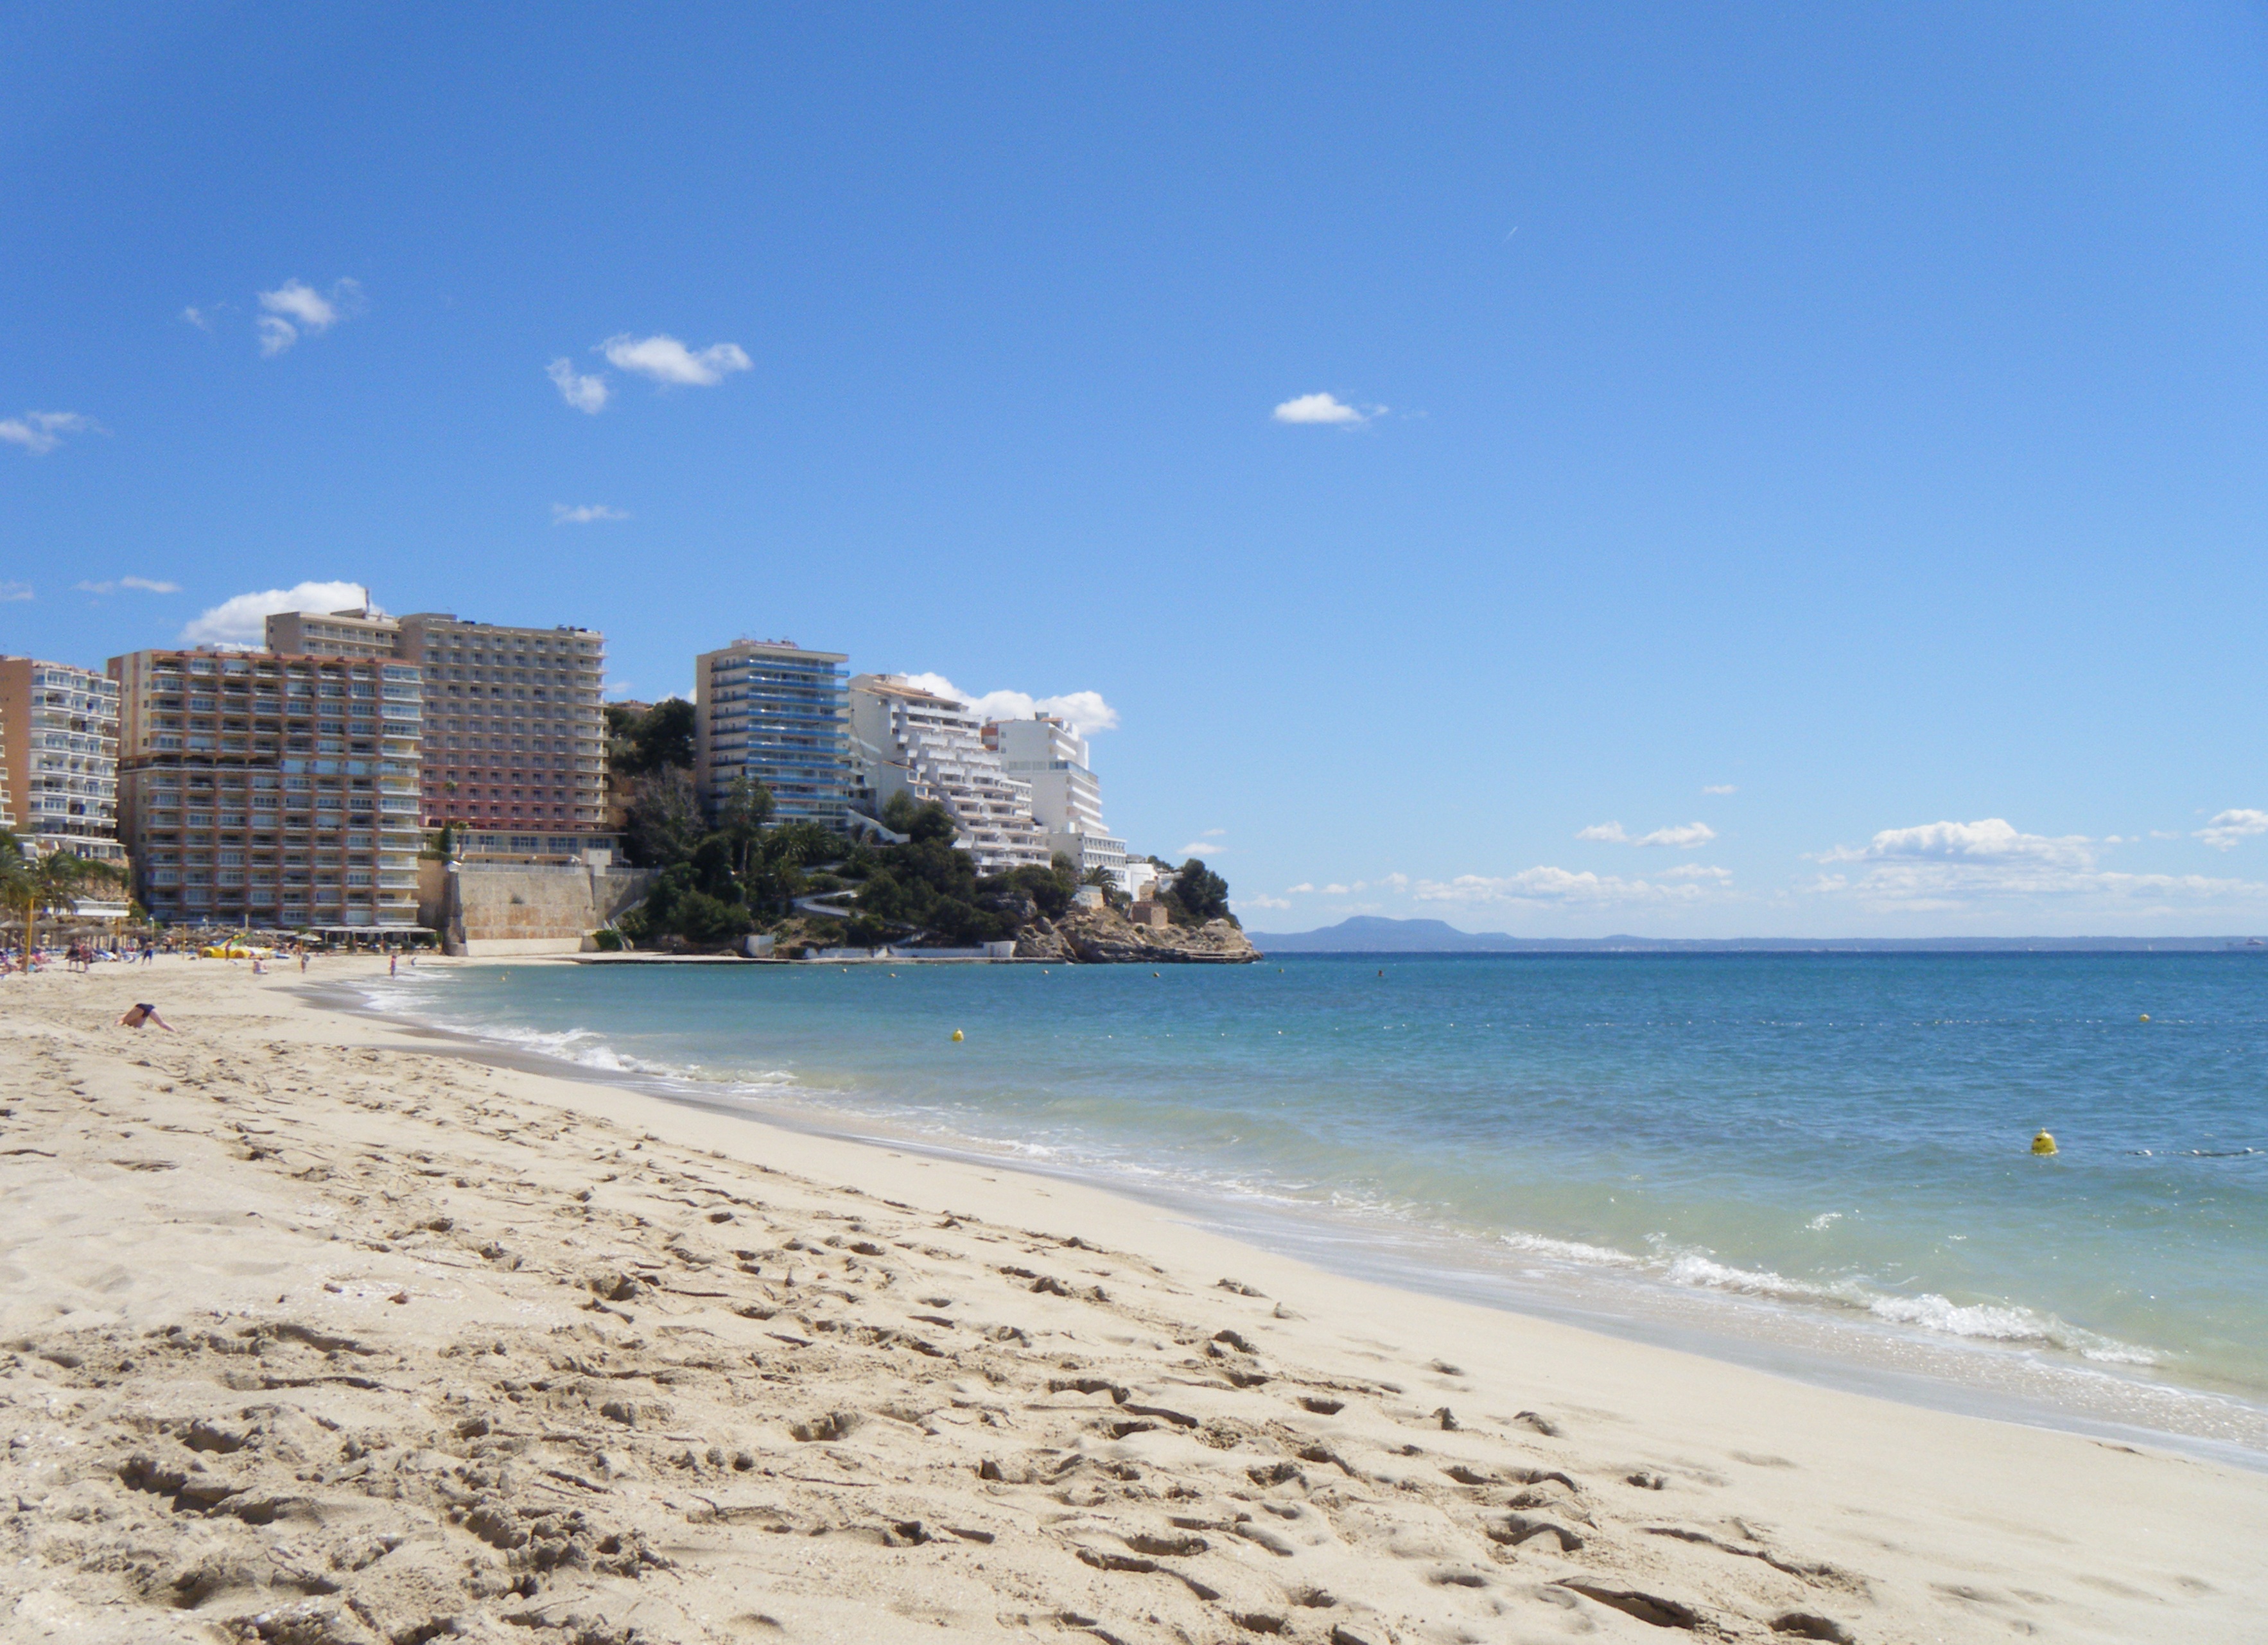
beach, sea, coast, water, sand, ocean, horizon, shore, view, walkway, summer, vacation, holiday, bay, rest, sunbath, body of water, buildings, hotel, holidays, tanning, the sun, palm trees, cape, palma, the coast